Ischalis nelsonaria

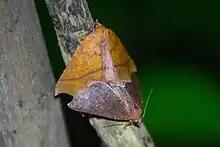
Pair of mating "I. nelsonaria".

"I. nelsonaria" is endemic to New Zealand. It has been observed in both the North and South Islands and is regarded as being widespread. "I. nelsonaria" is also said to be less common than other species in the genus "Ischalis".